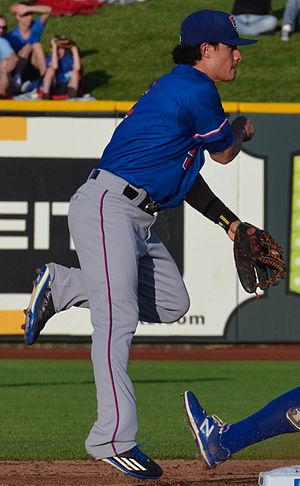
Thomas Samuel Field est un joueur d'arrêt-court et de deuxième but de la Ligue majeure de baseball sous contrat avec les Tigers de Détroit.